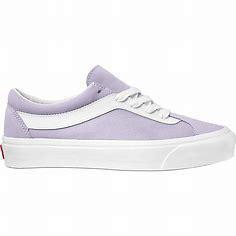
Brand: Vans
Model: Bold NI